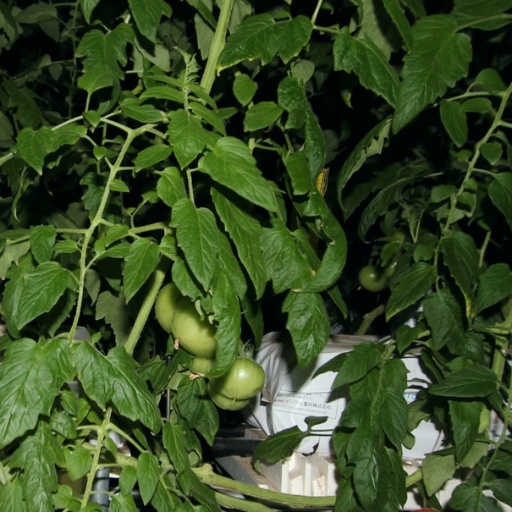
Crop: tomato